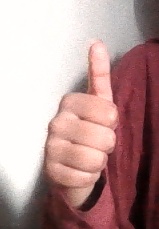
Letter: aleff